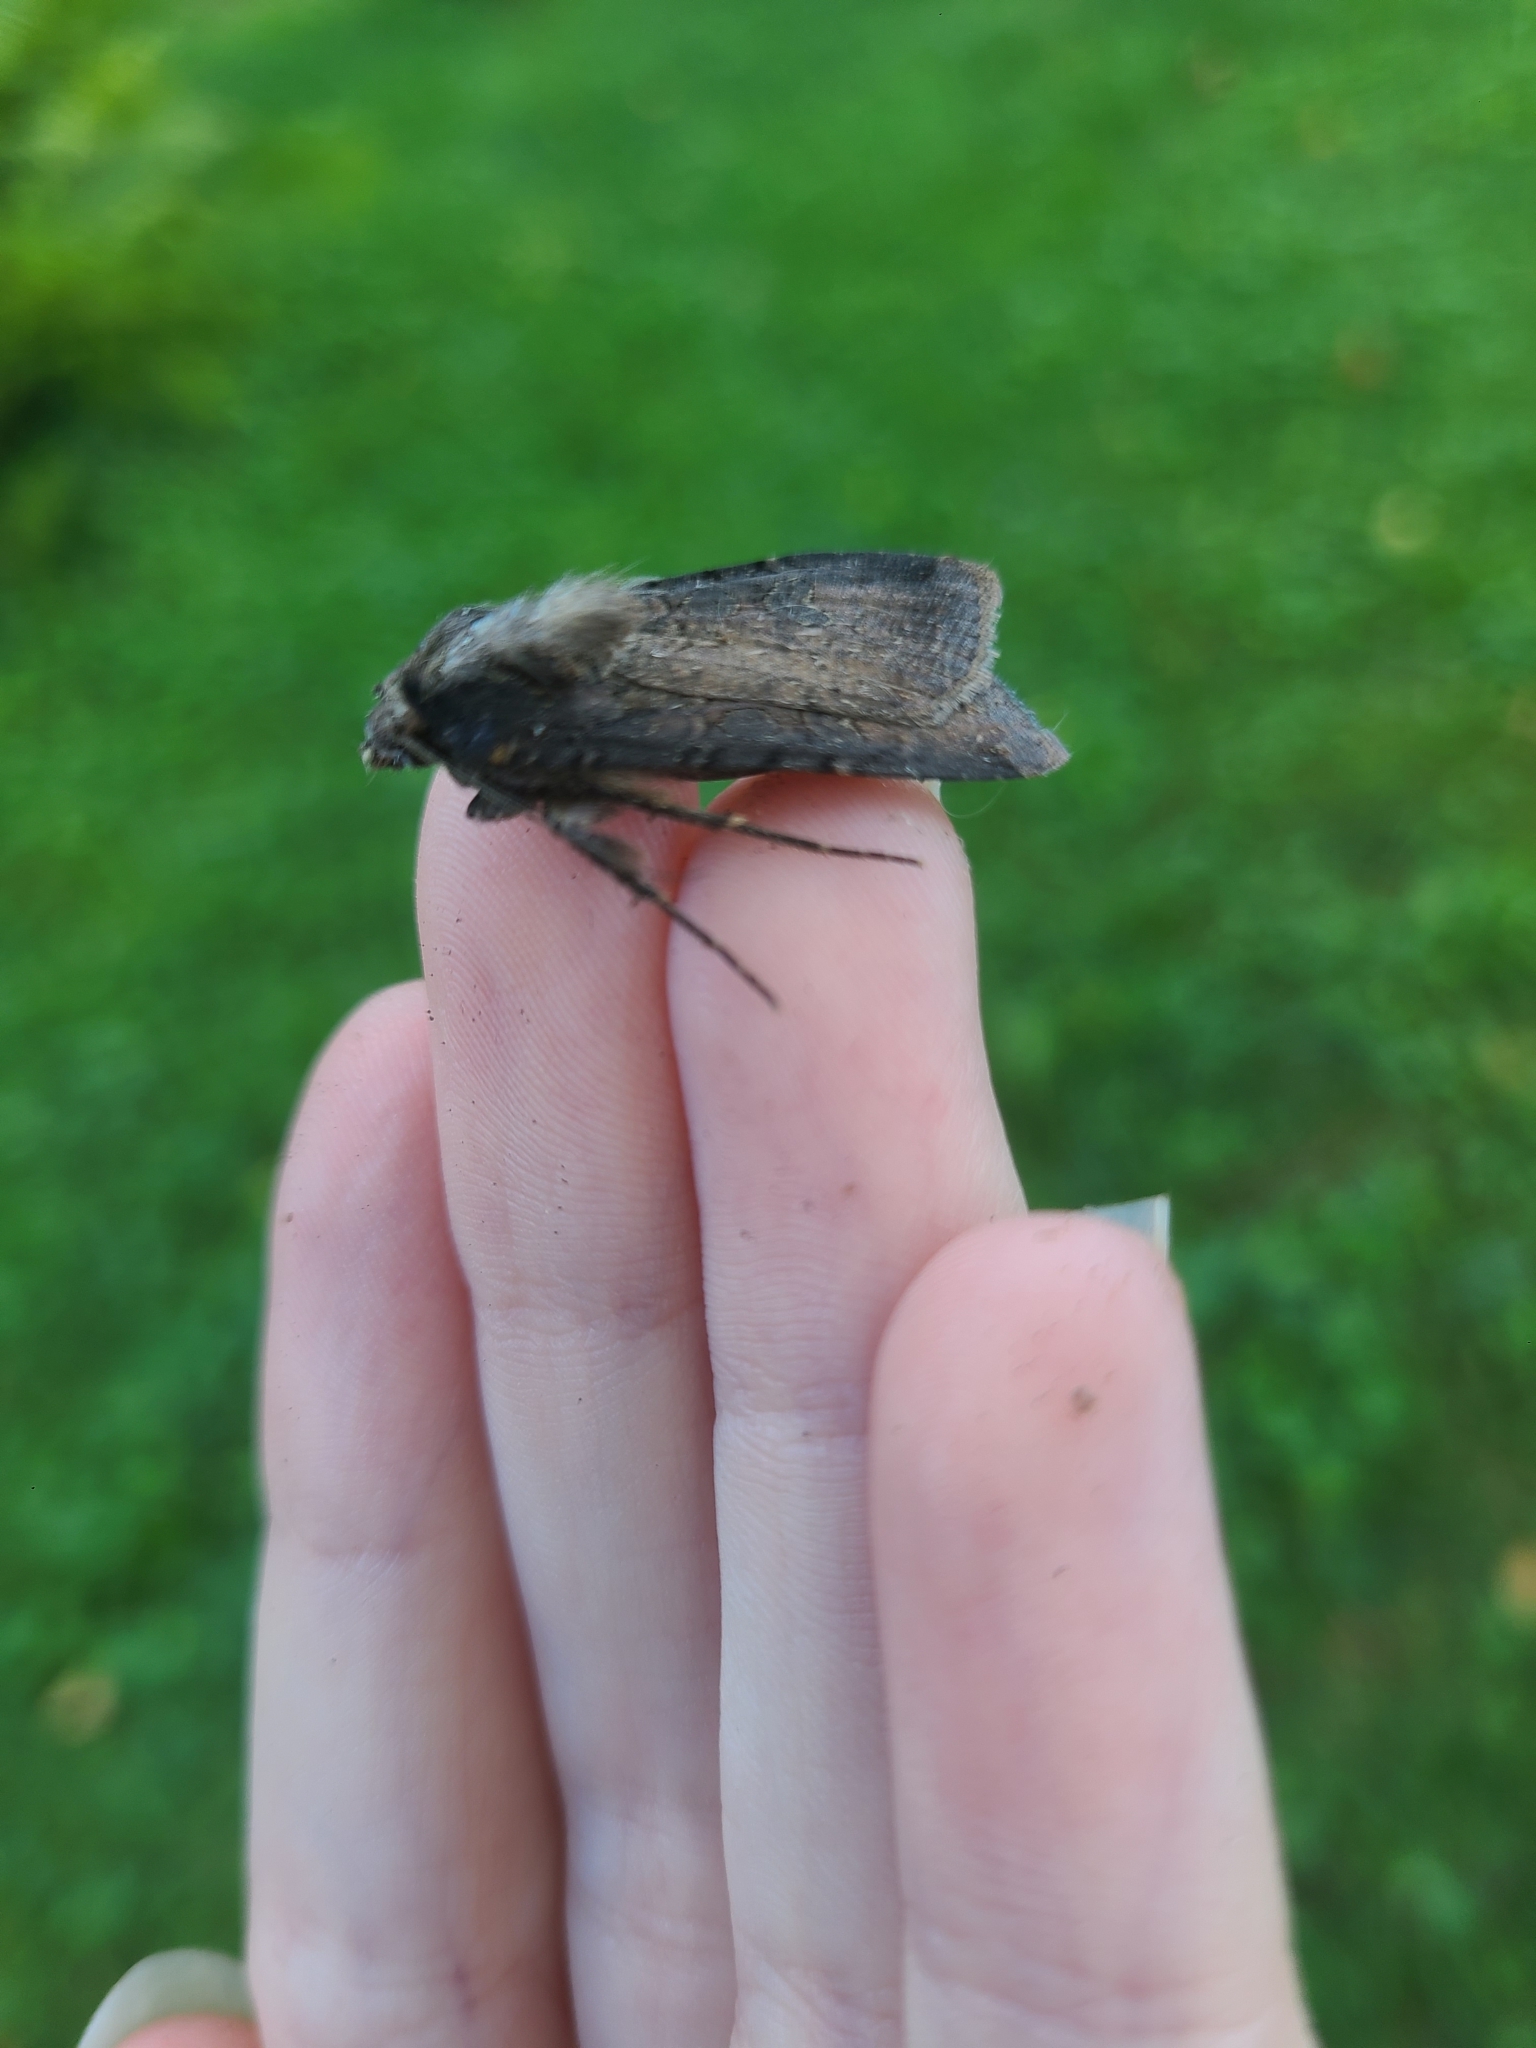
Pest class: cutworms